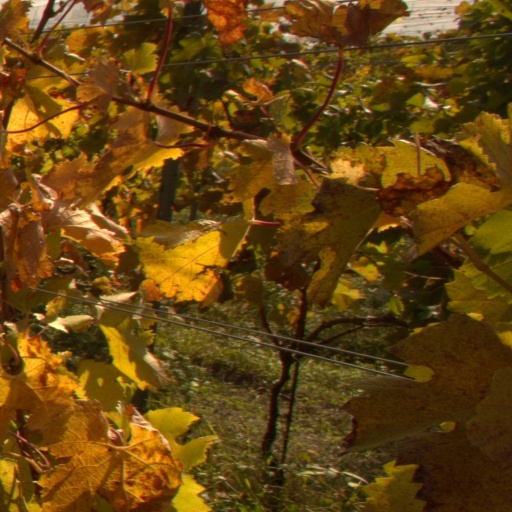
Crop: grape